Speed geeking

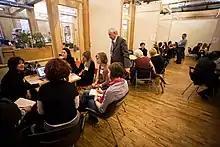
Speed Geek event during the launch of TechSoup Canada

Speed geeking is a participation process used to quickly view a number of presentations within a fixed period of time. Speed geeking gets its name from speed dating, since they employ similar techniques.